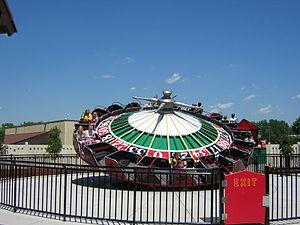
Le Trabant, aussi connu sous le nom Wipeout qui est une mise à jour du concept, est une attraction conçue par Chance Morgan. Elle a aussi été Satellite, Mexican Hat, Razzle Dazzle et Hully Gully.